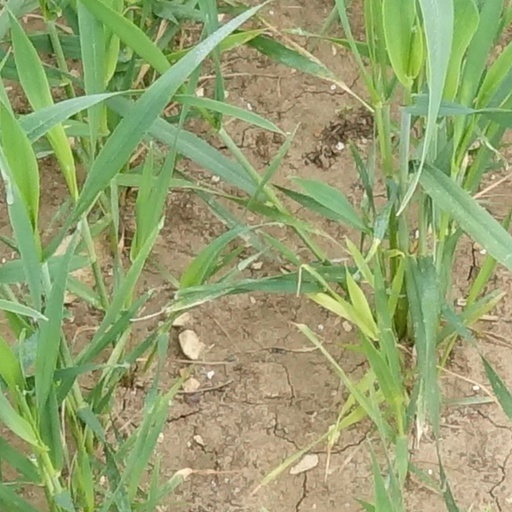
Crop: wheat